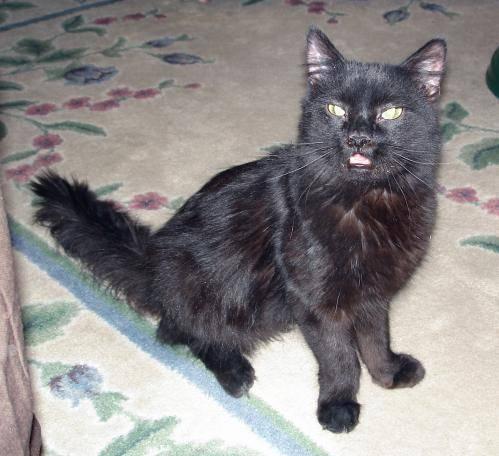
cat